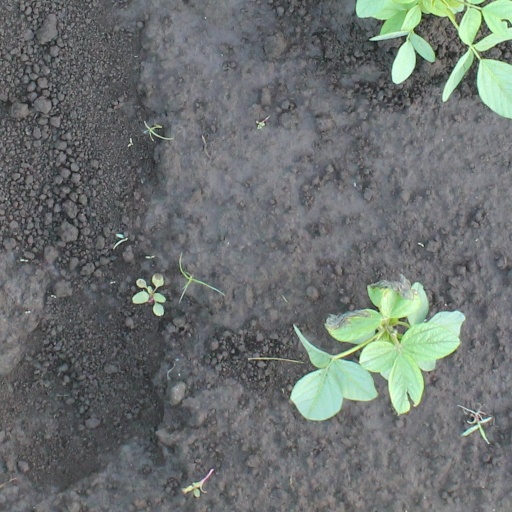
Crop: soybean